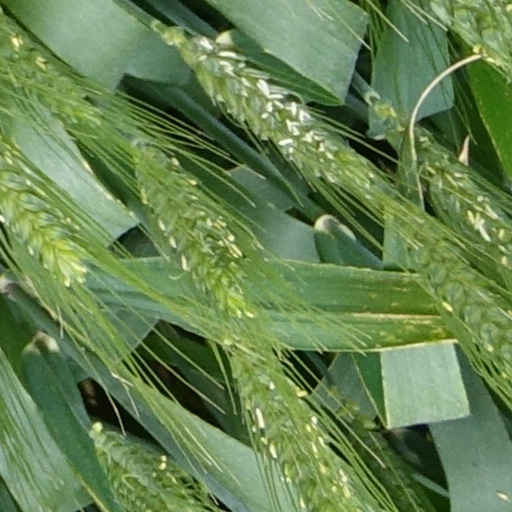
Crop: wheat